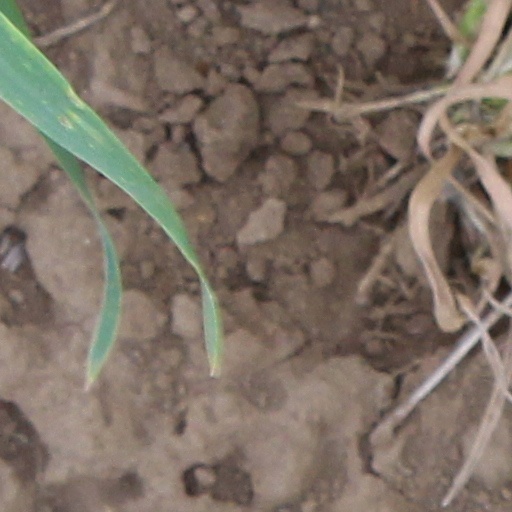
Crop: wheat